Hakkō ichiu

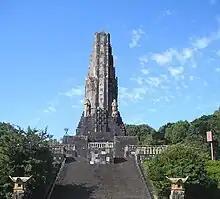
monument (renamed Tower of Peace) in 2010

Since the end of the Pacific War, some have highlighted the slogan as part of a context of historical revisionism. The monument was renamed in 1958 and still stands today. The writing "" was removed from it after the Japanese defeat at the insistence of the U.S. military. The tower was the inception point for the torch relay of the 1964 Summer Olympics. After the Olympics, which coincided with worldwide interest in the Japanese Imperial family, the local tourism association successfully petitioned the Miyazaki Prefecture to restore the "" characters, triggering criticism of militarist connotations carried by the phrase.